Pressure (play)

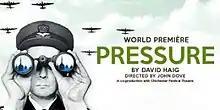
Official poster of the 2014 Lyceum production

Pressure is a 2014 play written by David Haig, based on true events that took place during World War II. It centres on the true story of James Stagg and the weather forecasts that determined the date of the D-Day landings as part of Operation Overlord. The personal and military stresses of Stagg, the tensions between the teams with different weather forecasts for the date of the proposed D-Day, and the events of the 72 hours leading up to D-Day are explored throughout the play. It premiered at the Royal Lyceum Theatre in Edinburgh in May 2014, and had its West End premiere at the Ambassadors Theatre in June 2018. The play had its North American premiere at the Royal Alexandra Theatre in Toronto in January 2023.